List of bridges in Bratislava city

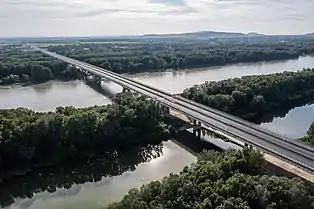
Lužný most

From 1993 to 2012 the bridge was named Nový Most - New Bridge. It is made of steel, a fan-shaped design suspended bridge. It is the only bridge in Bratislava to have no single pillar inside the Danube River. It is the biggest bridge in Bratislava. In 2002 it was named a Century Building in Slovakia in the category Bridge Constructions. The SNP Bridge belongs to the association World Federation of Great Towers. Since May 2018 it is also a National Culture Heritage site.